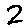
Label: 2